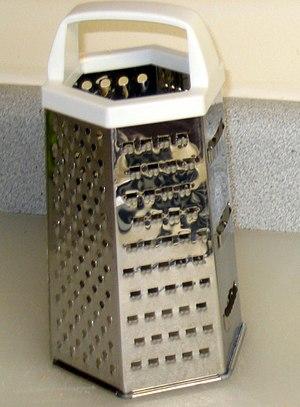
Le fromage râpé est une forme de présentation du fromage qui a subi un processus de râpage. On utilise généralement à cet effet des fromages à pâte dure et vieillis. Une râpe à fromage peut être employée pour râper le fromage manuellement, mais on peut aussi acheter du fromage déjà râpé dans le commerce.